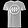
Label: T - shirt / top